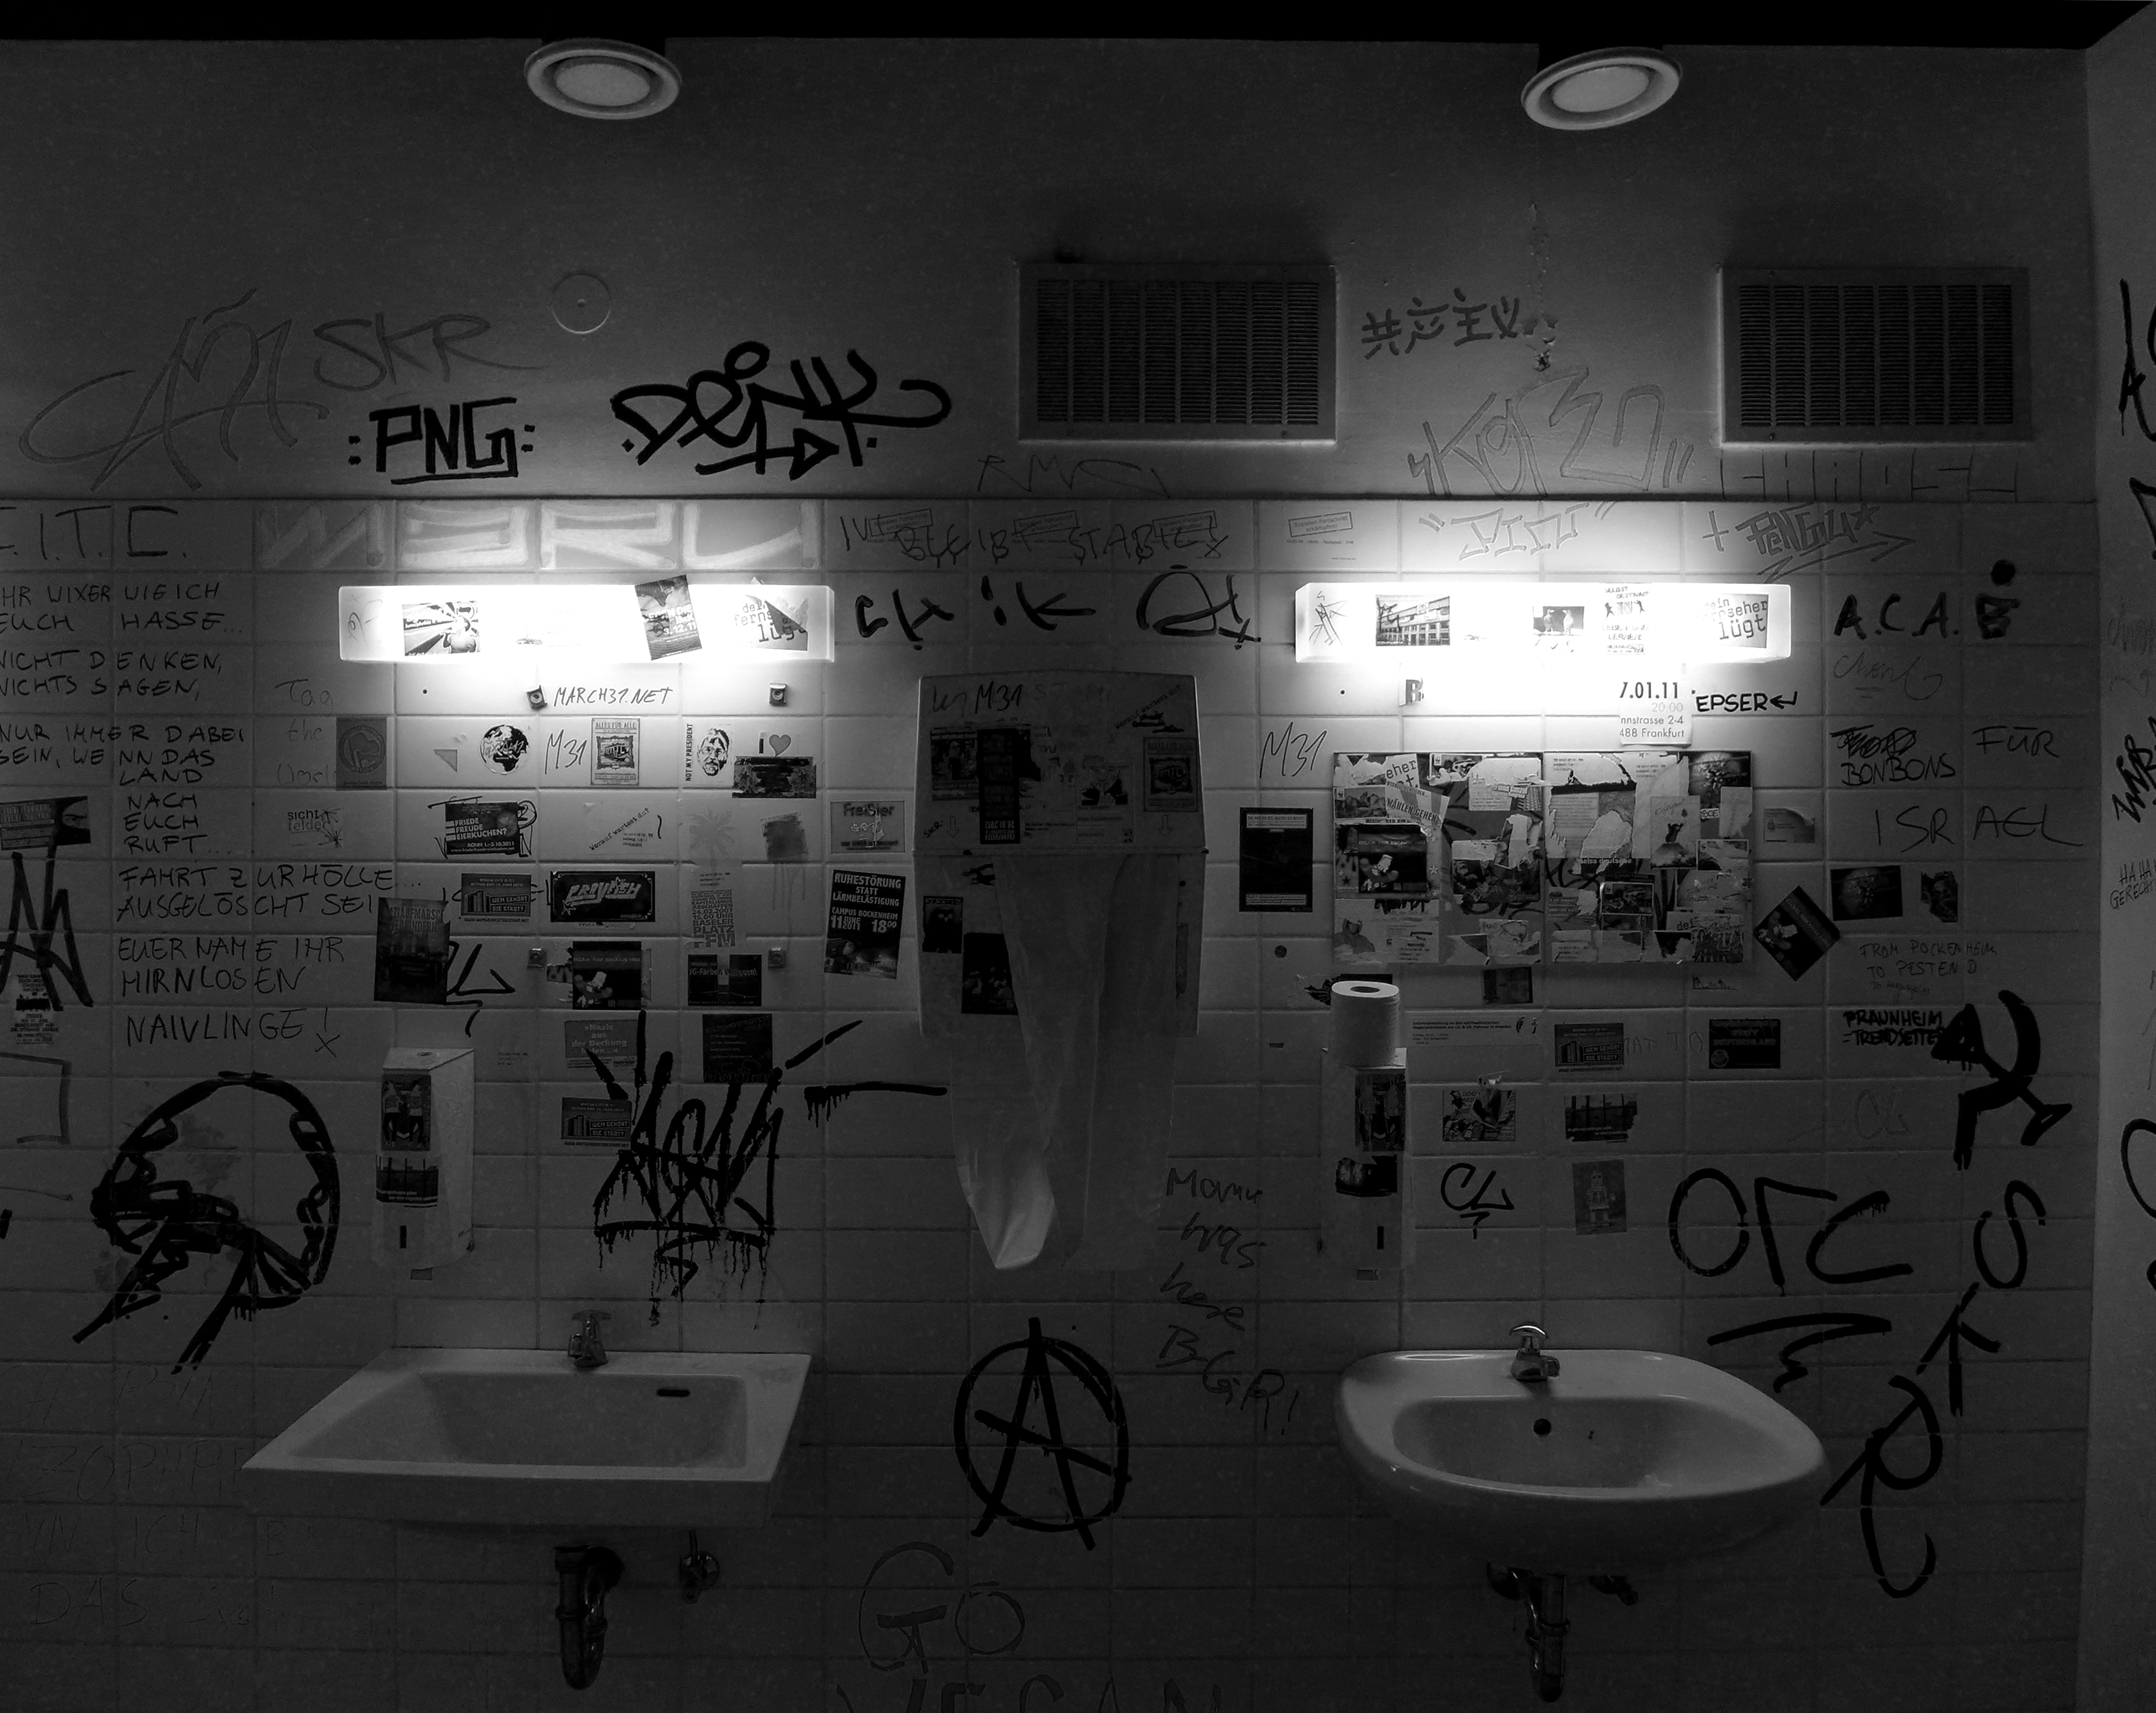
light, black and white, white, number, wall, space, darkness, black, room, monochrome, lighting, font, bw, blackandwhite, blackwhite, art, design, university, alemania, allemagne, sw, schwarzweiss, schwarzweis, image, shape, germania, schwarzweissfotografie, schwarzweisfotografie, afeturm, universityfrankfurt, universityoffrankfurt, afetower, universit t, universit tfrankfurt, monochrome photography